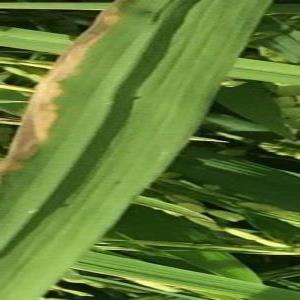
Disease: Bacterialblight